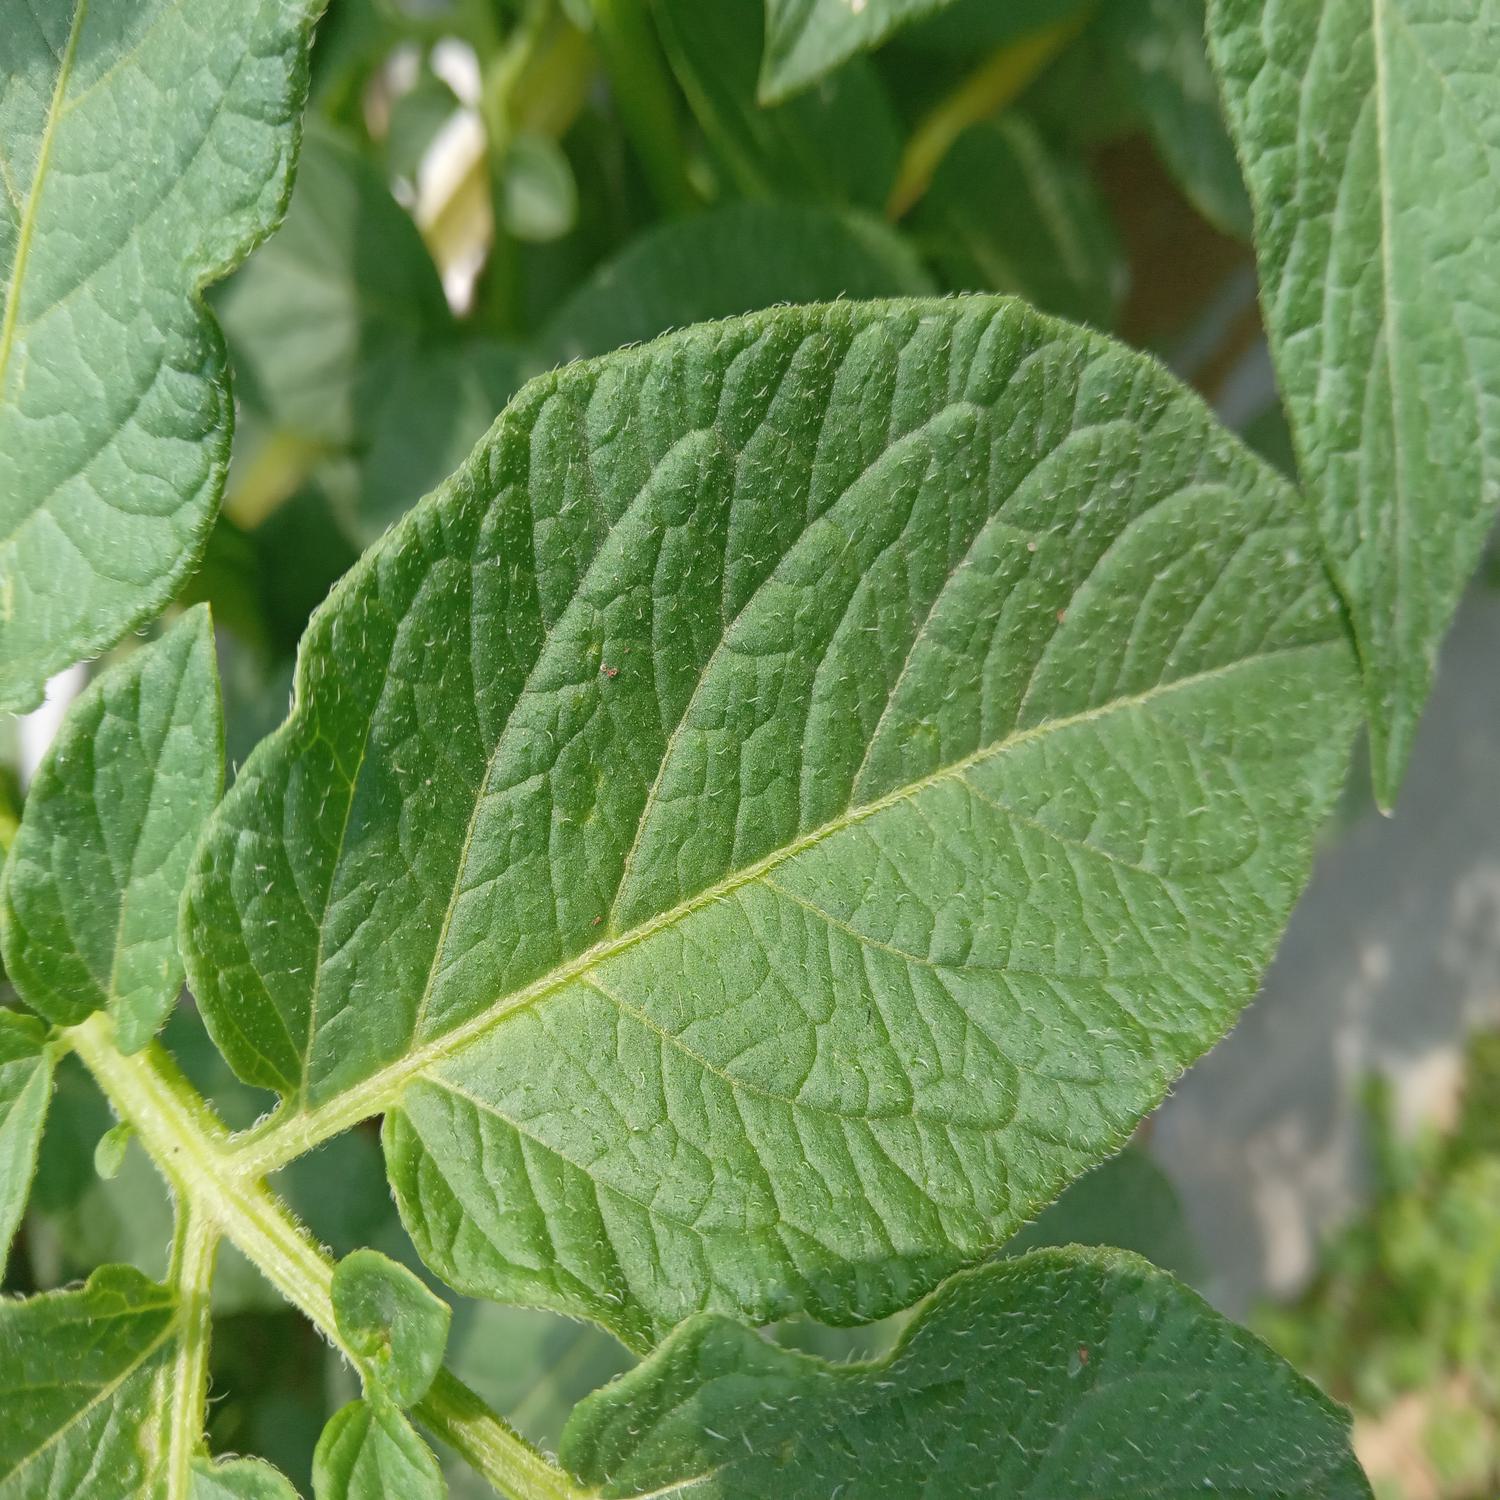
Label: Healthy